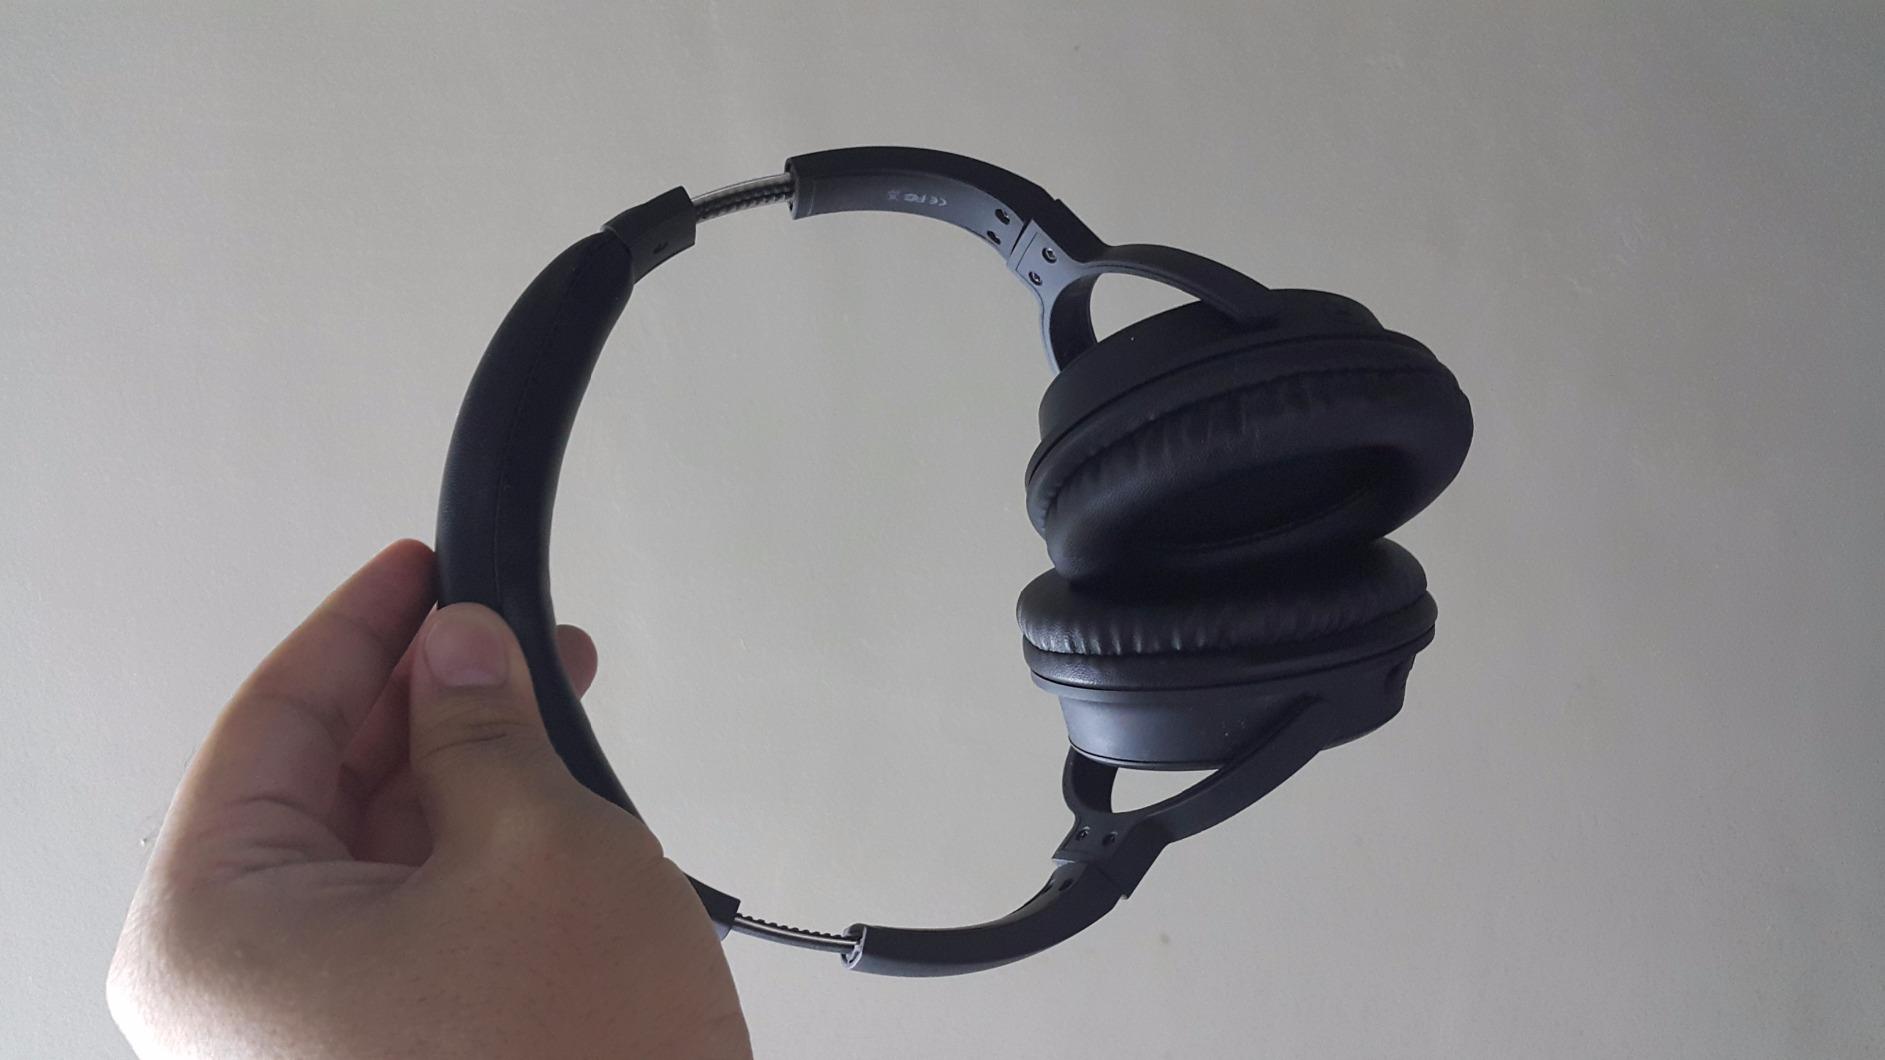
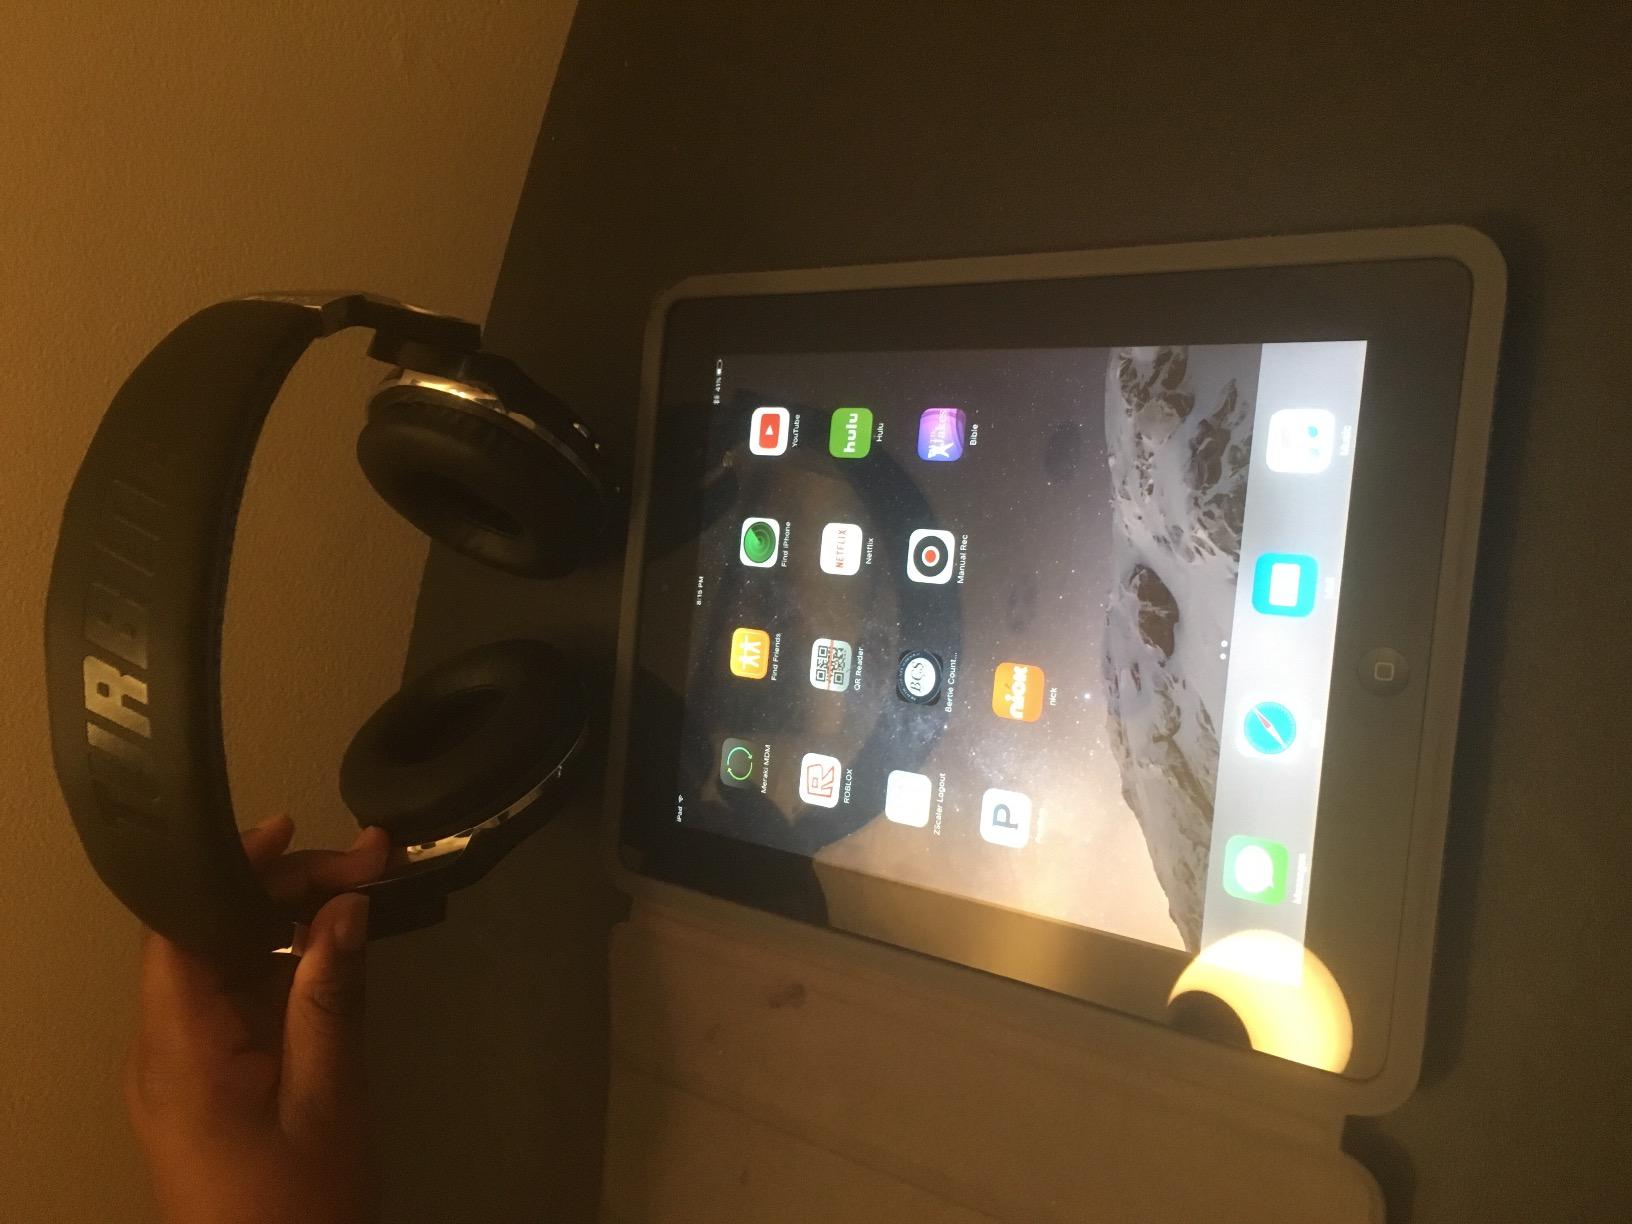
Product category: headphones
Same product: no